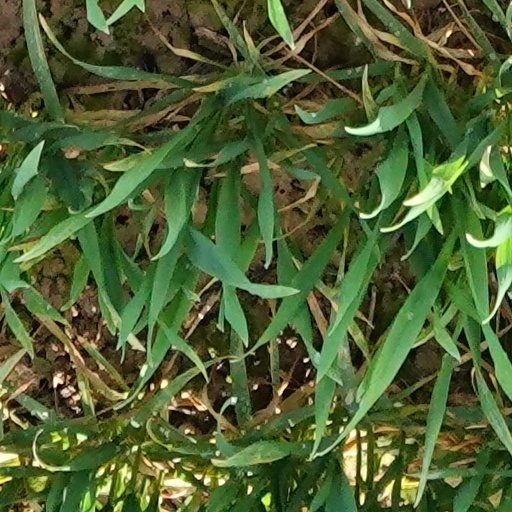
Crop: wheat